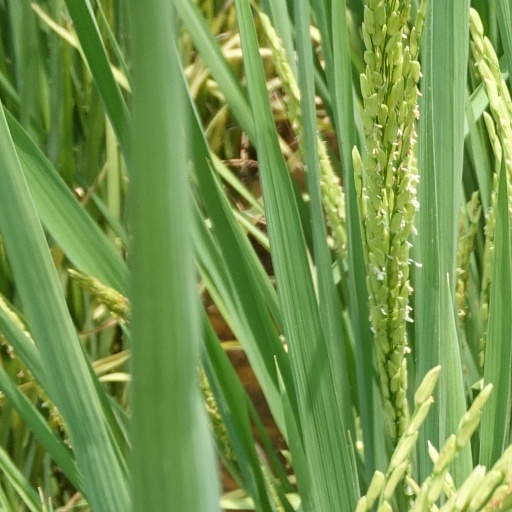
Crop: rice